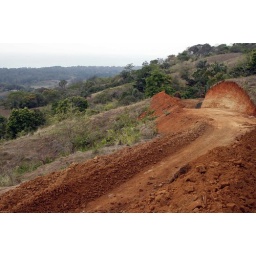
The road for the first phase runs alongside the mountain with houses built below for the first phase of Alta Vista.